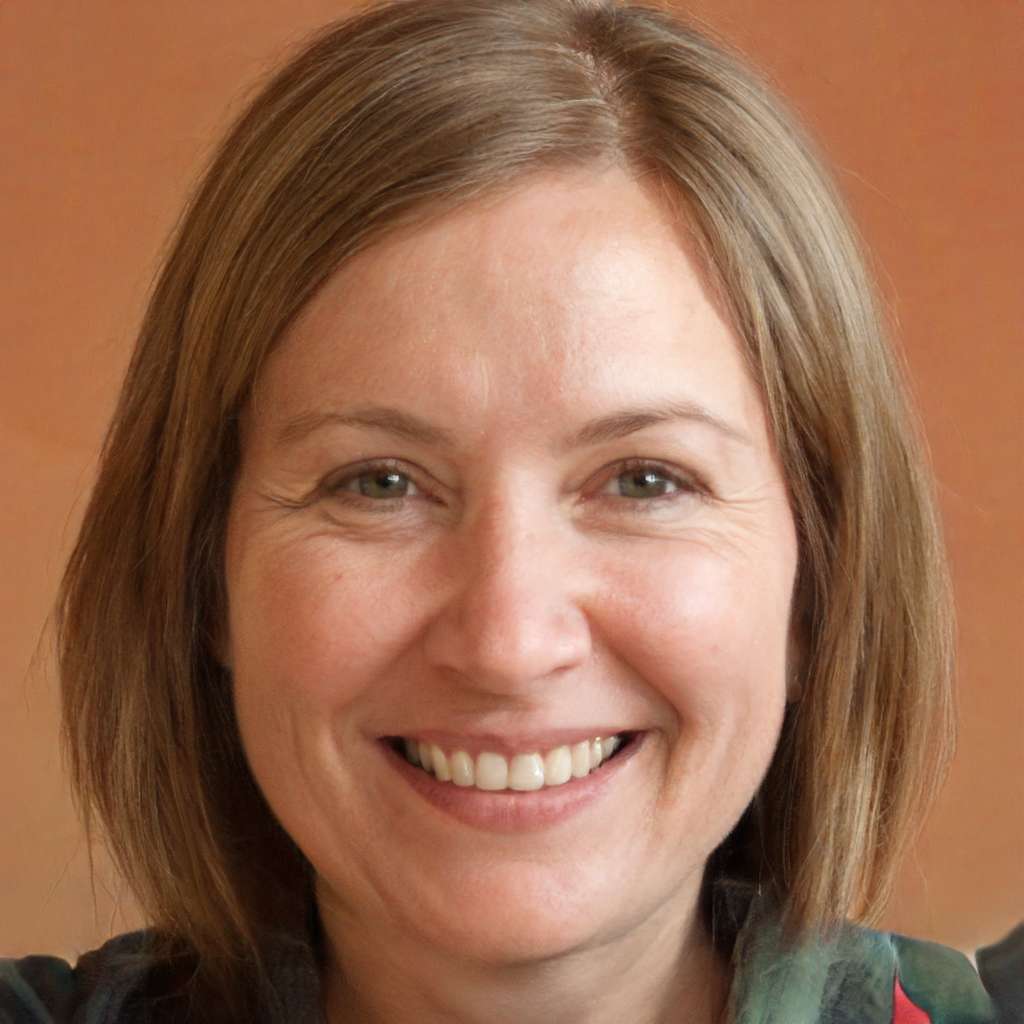
Gender: Female